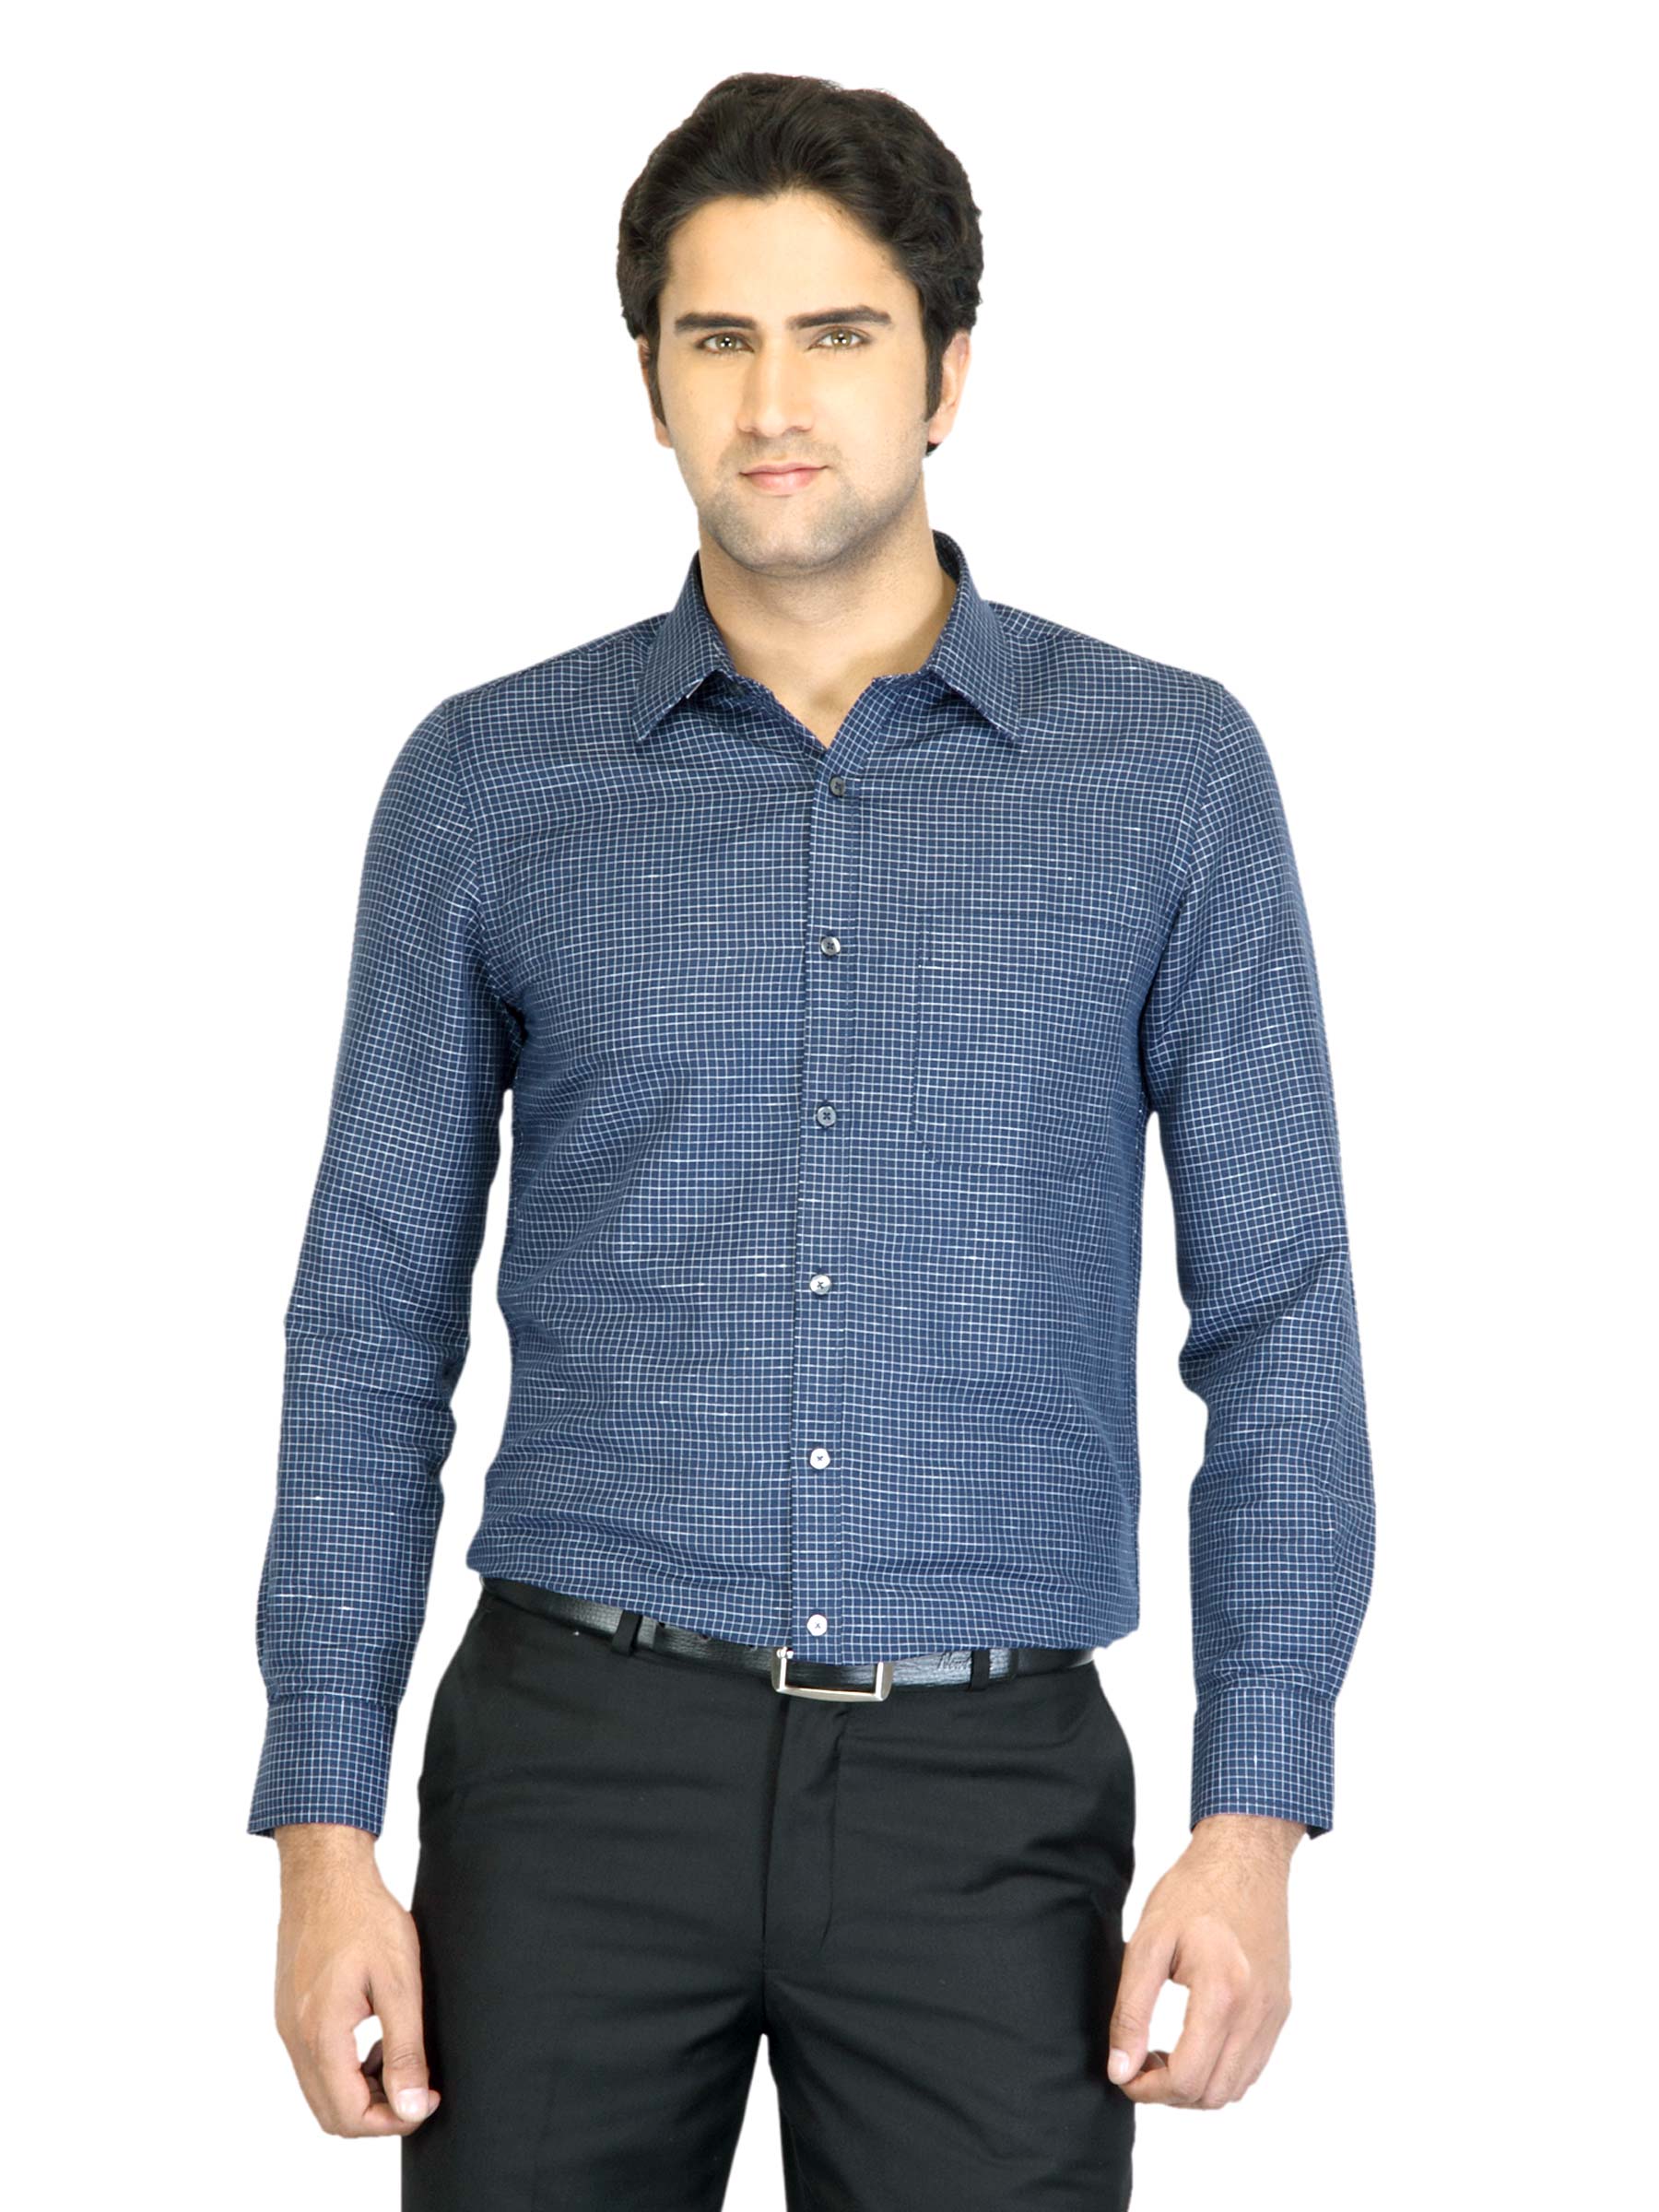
Turtle Men Check Navy Blue Shirt
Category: Apparel / Topwear / Shirts
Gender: Men
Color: Navy Blue
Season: Summer 2012
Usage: Formal